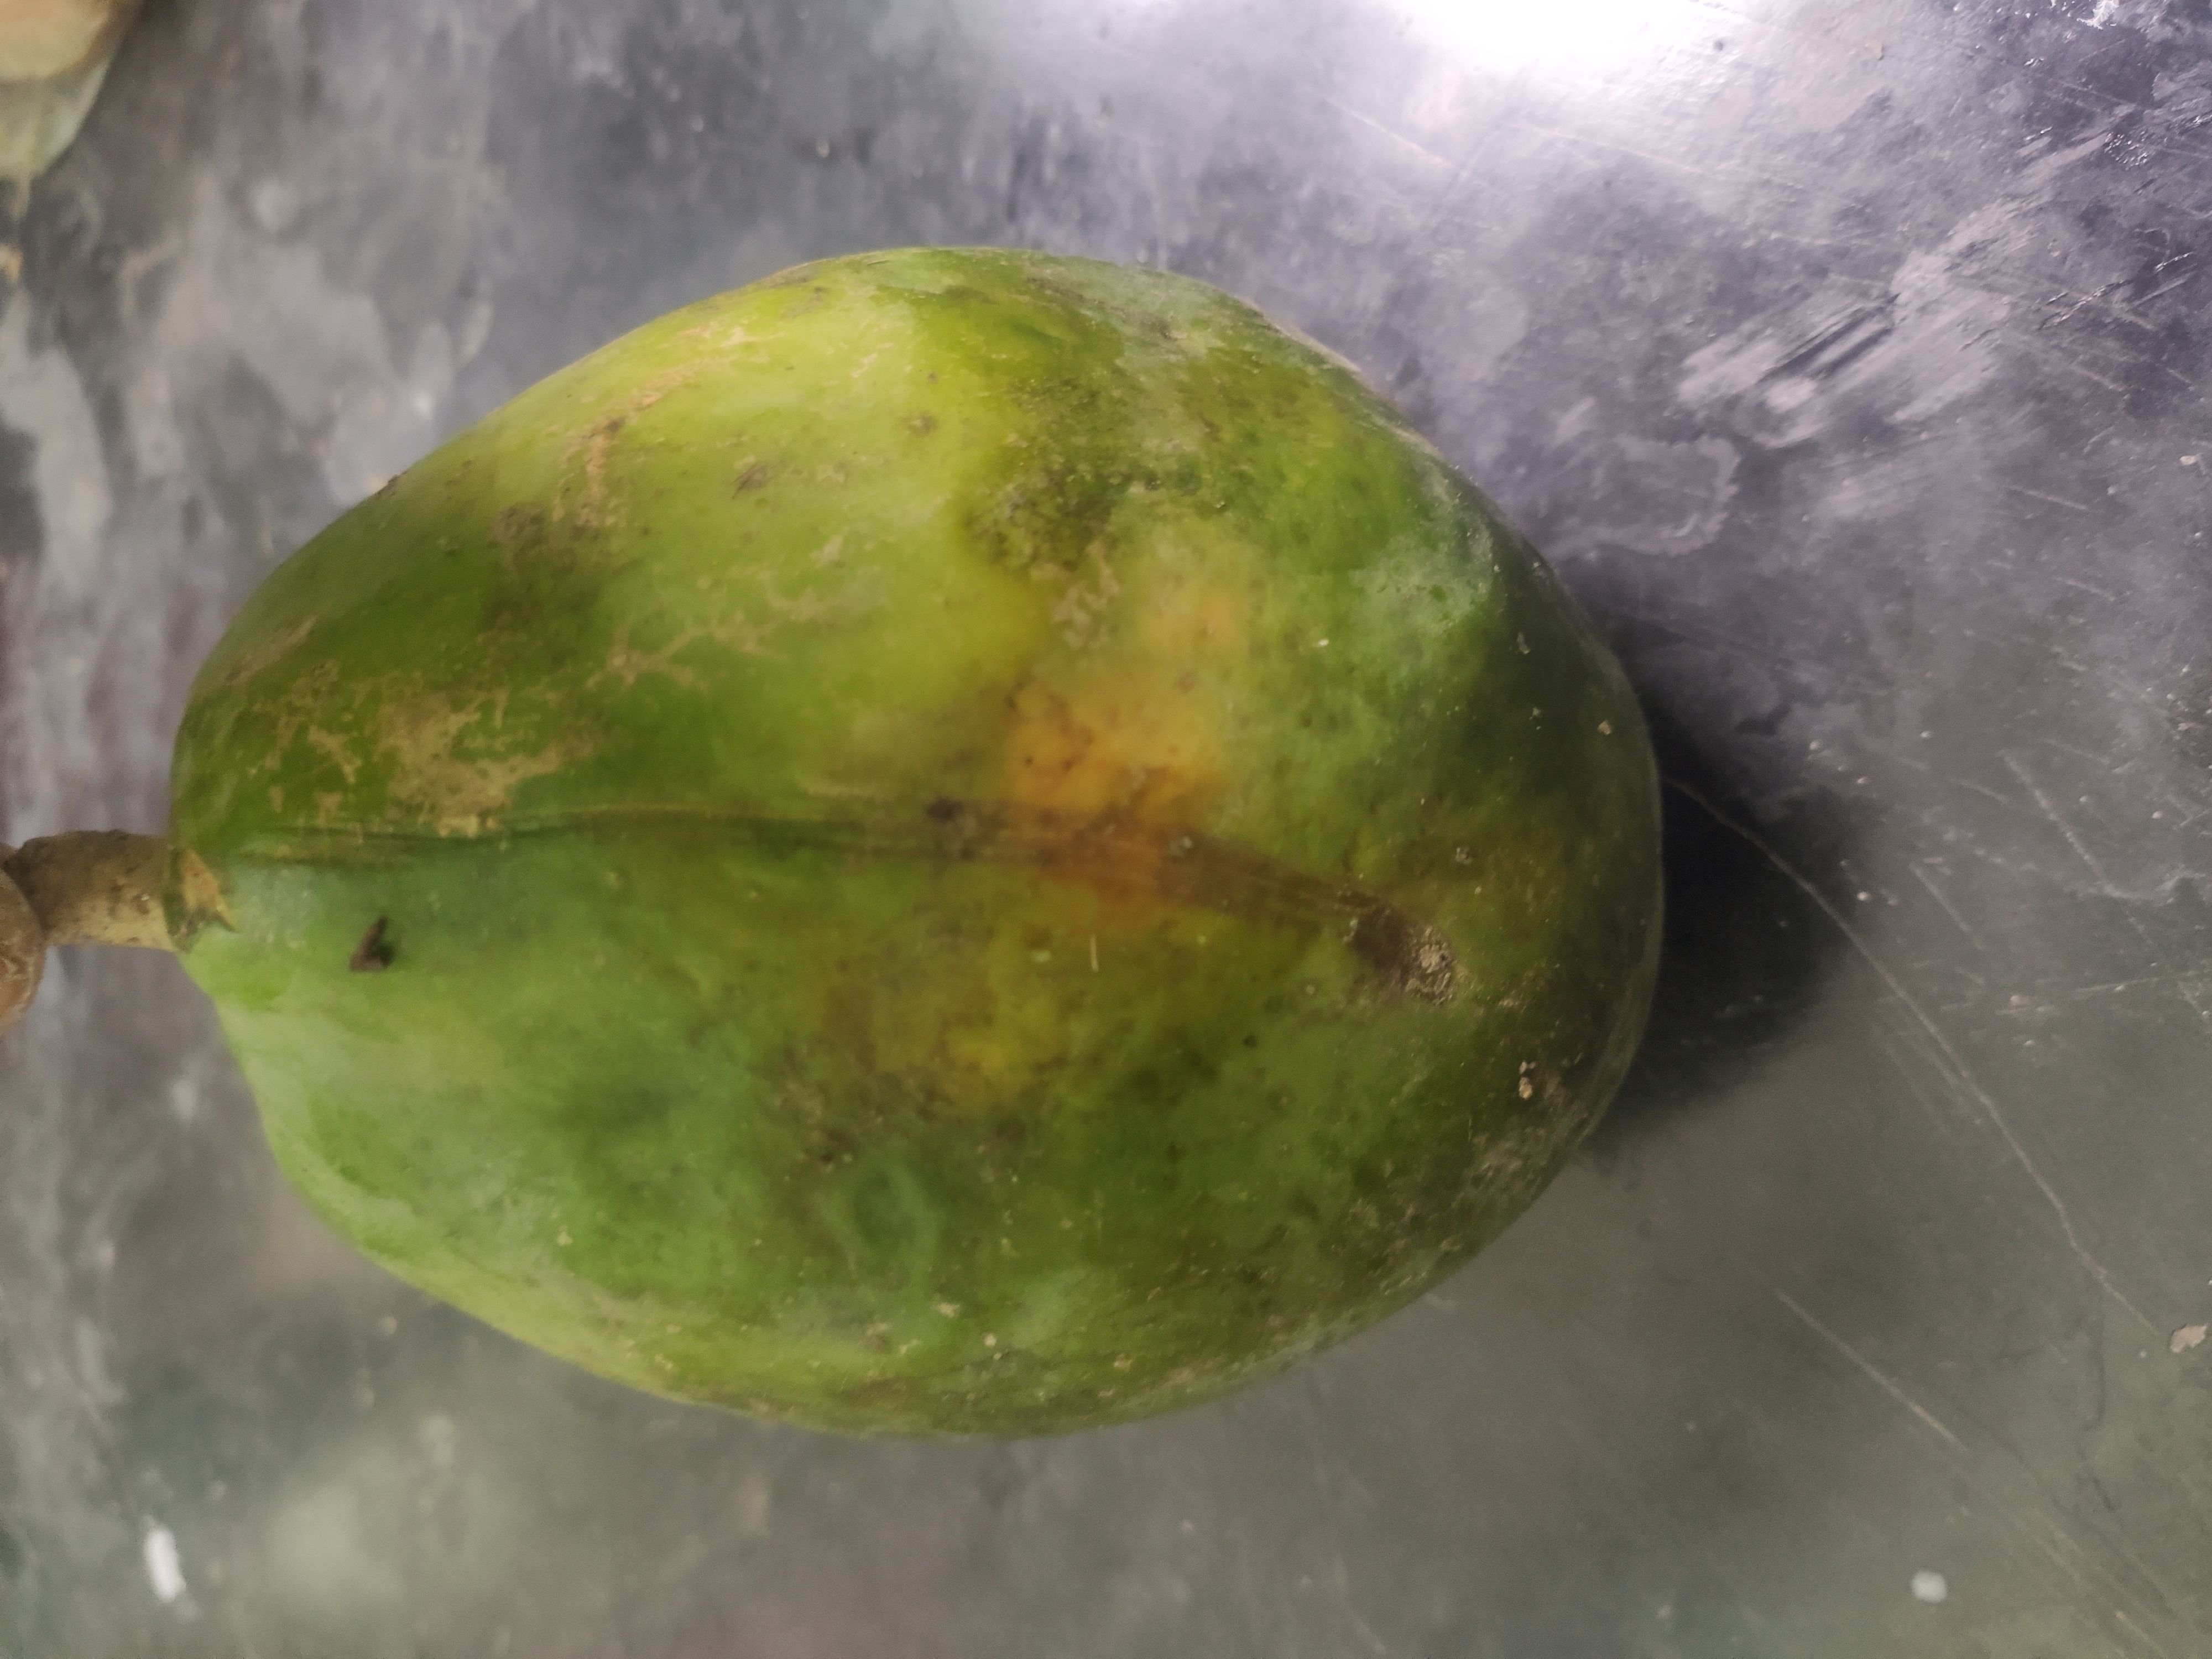
Fruit: papayas
Grade: 1st-grade